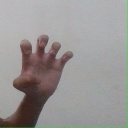
अक्षर: झ